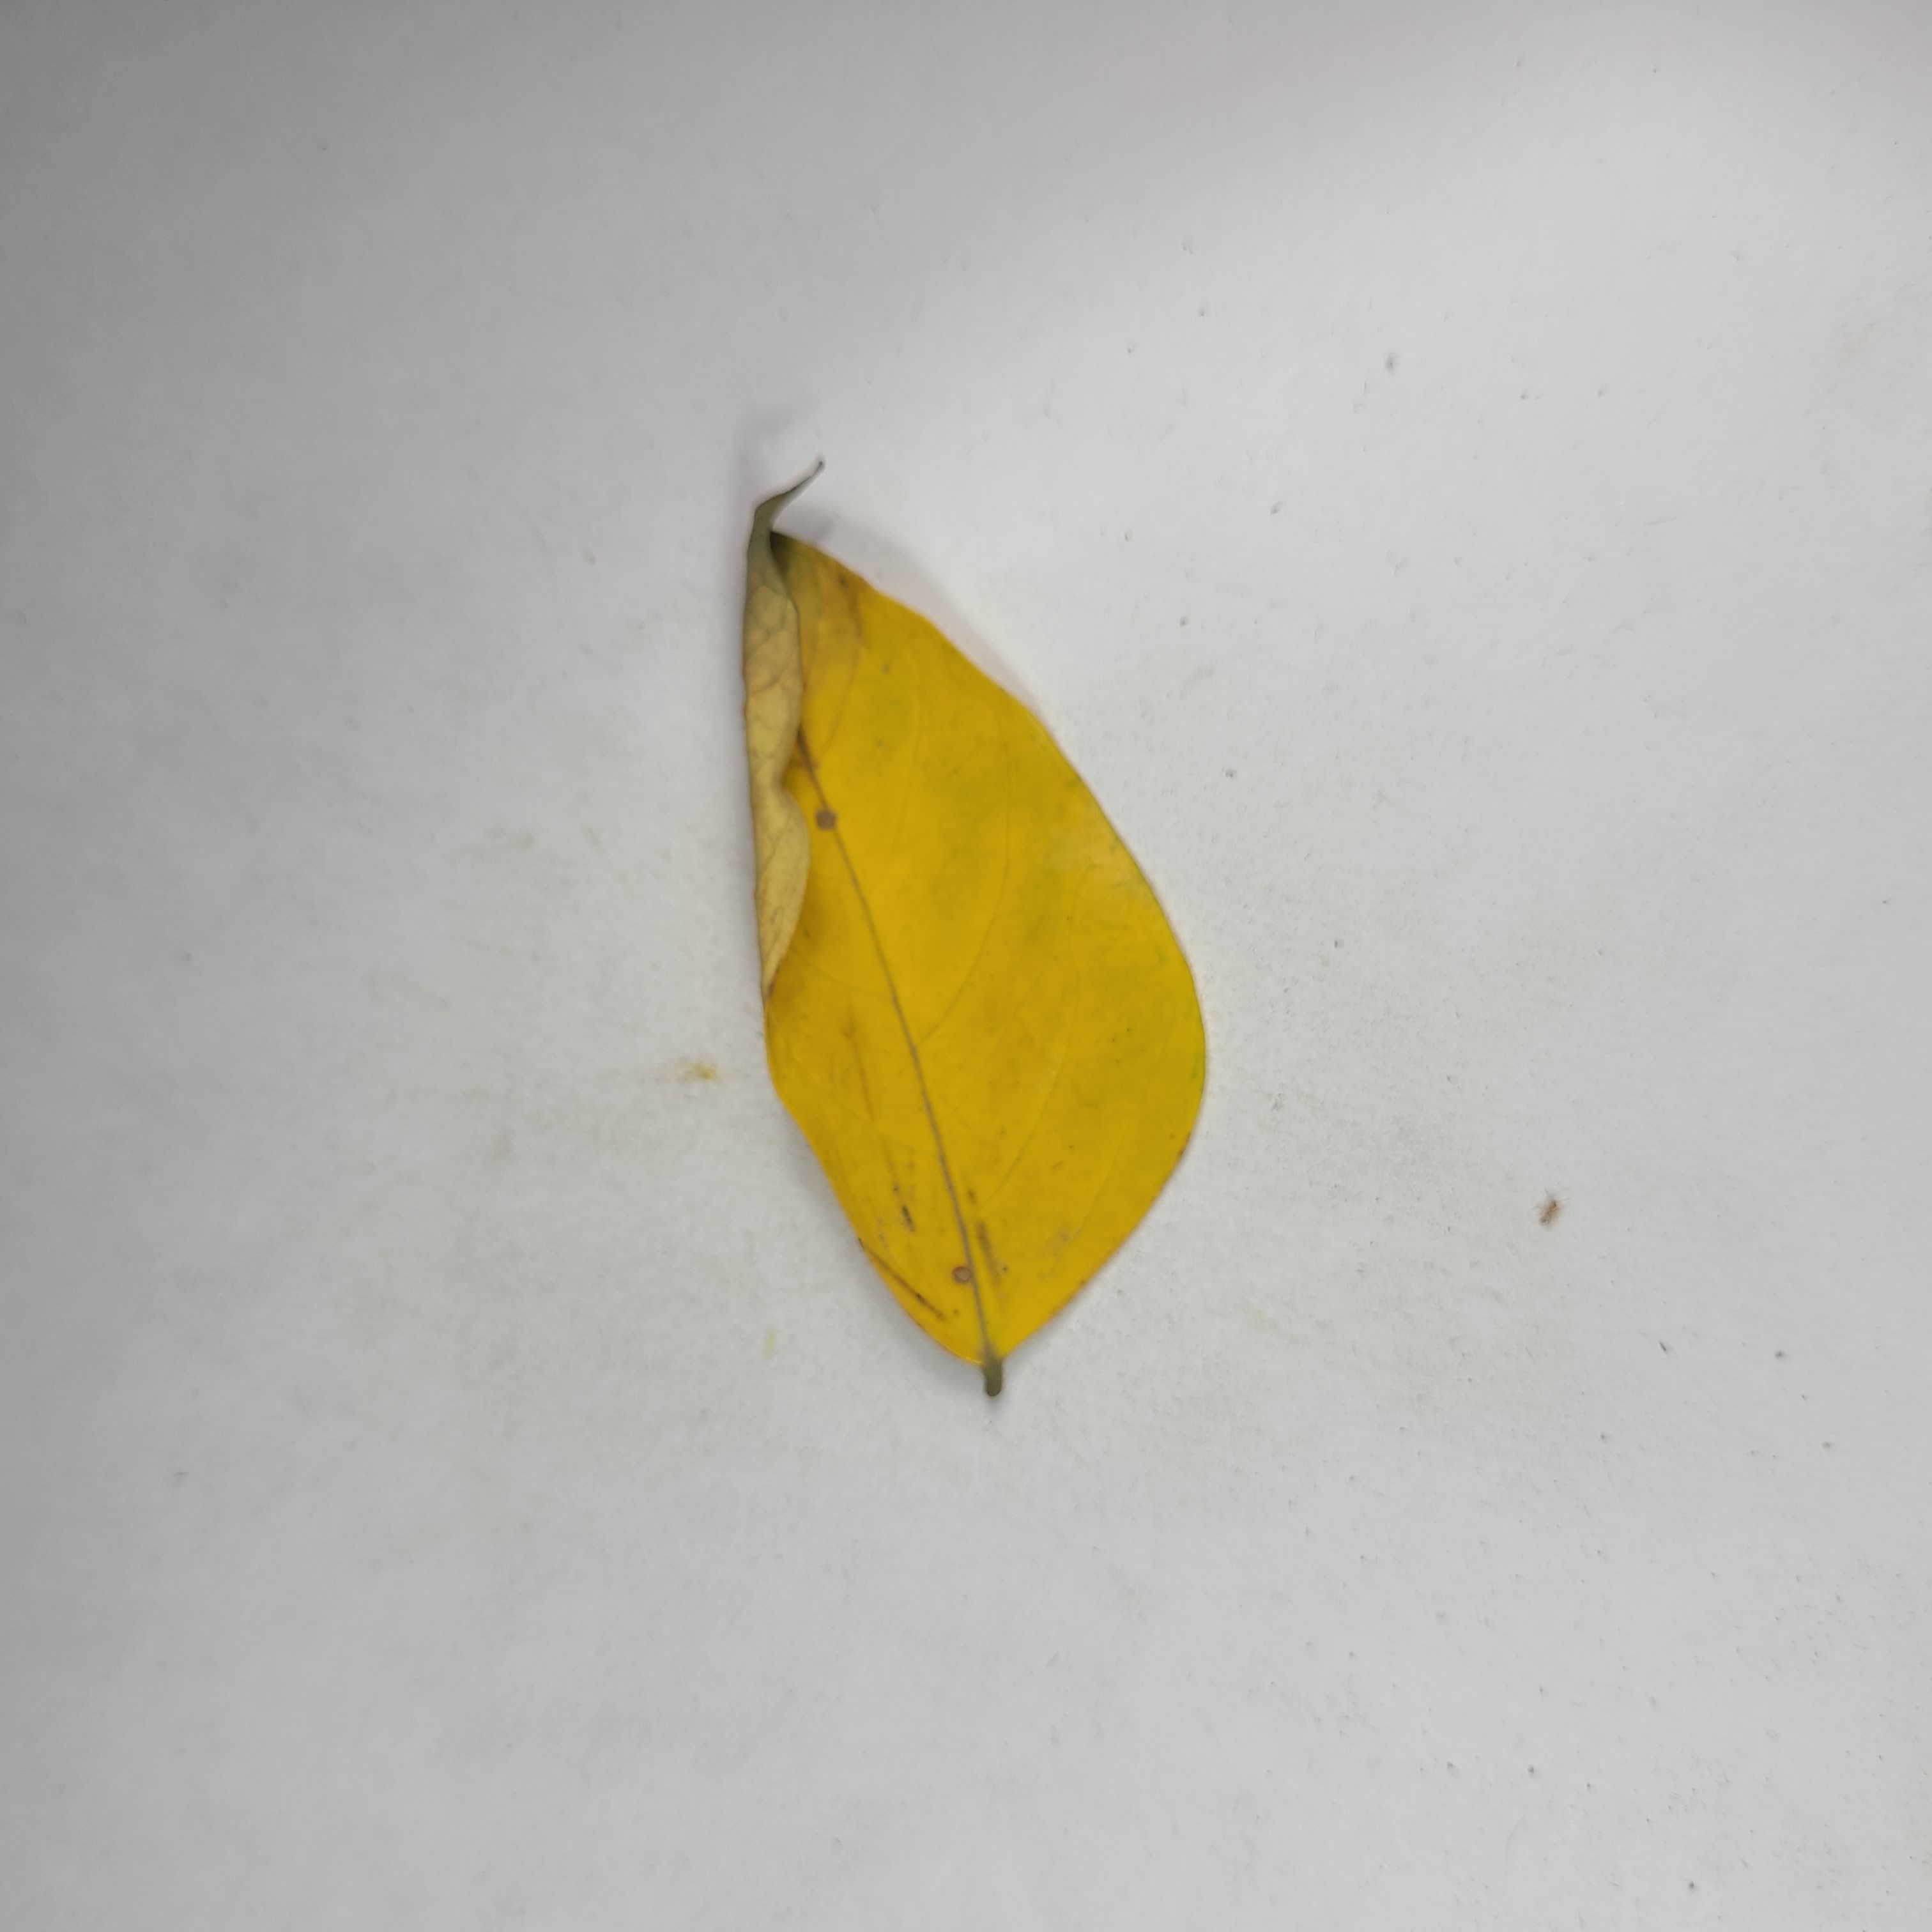
Label: Yellow Leaves